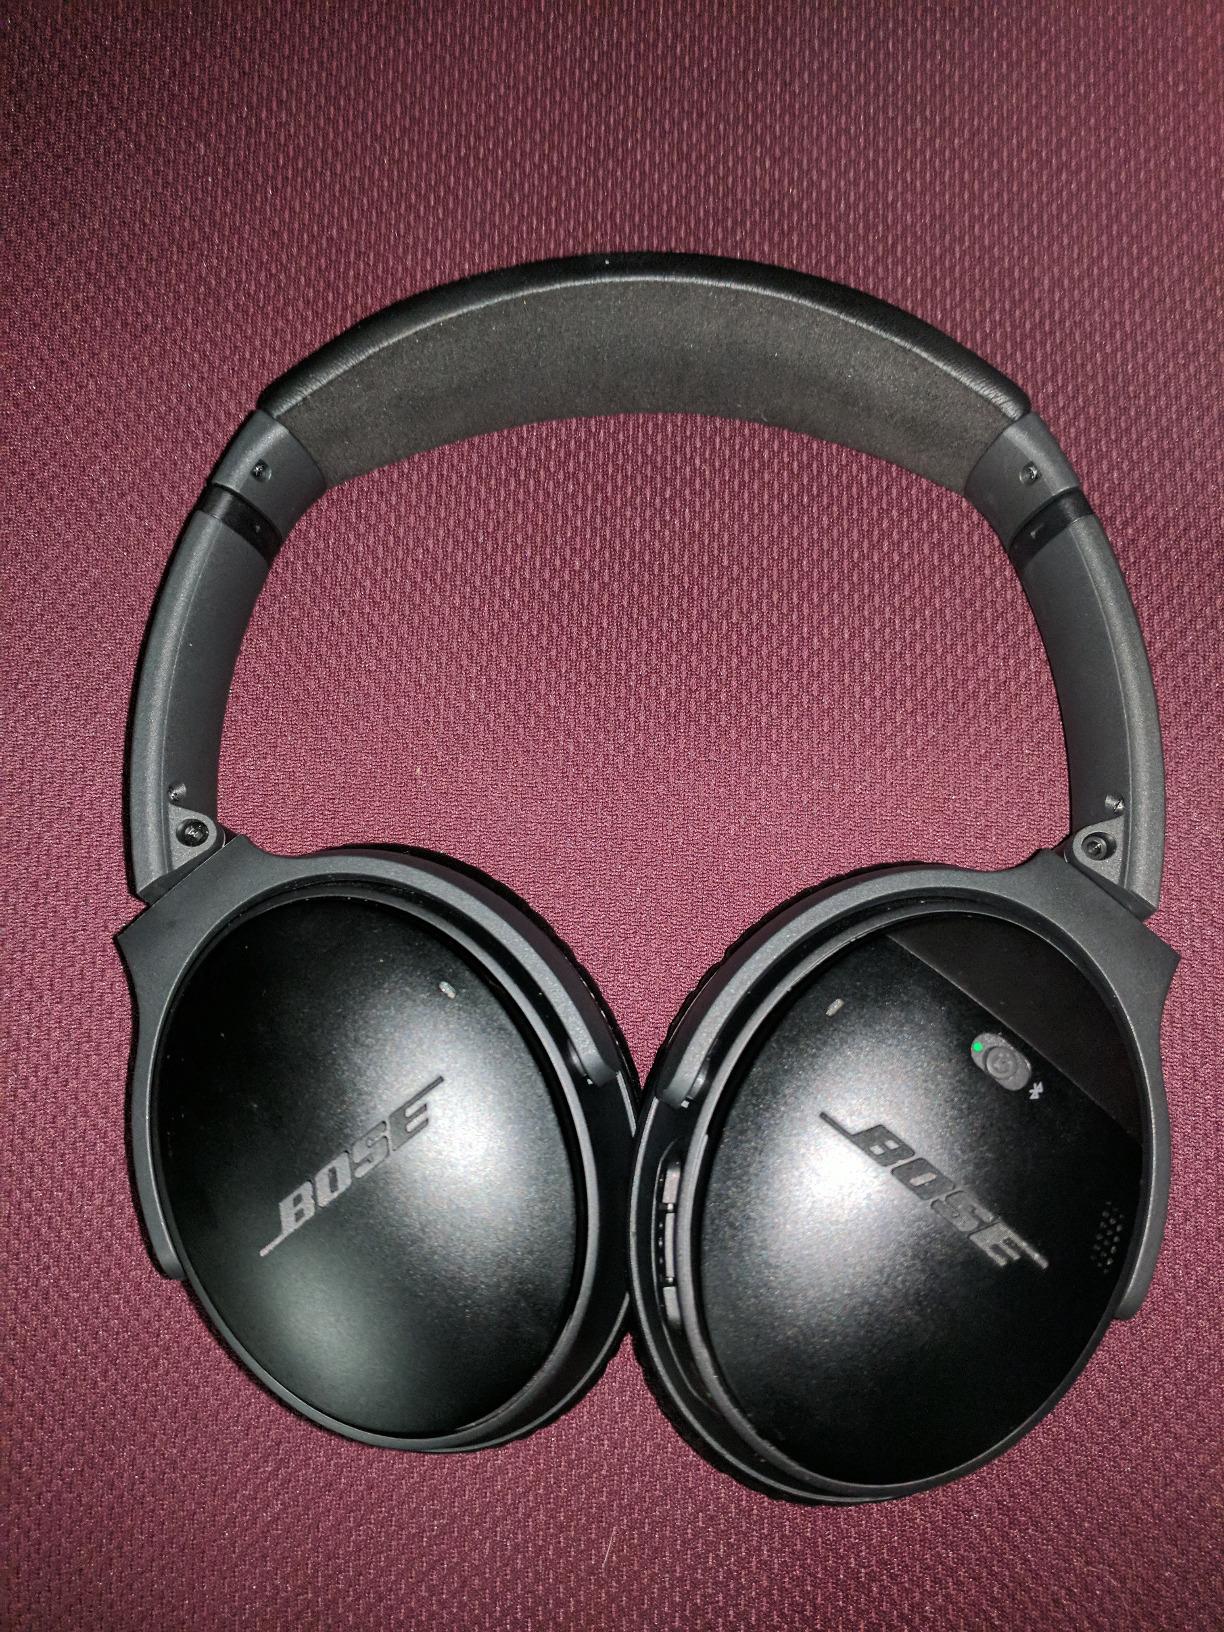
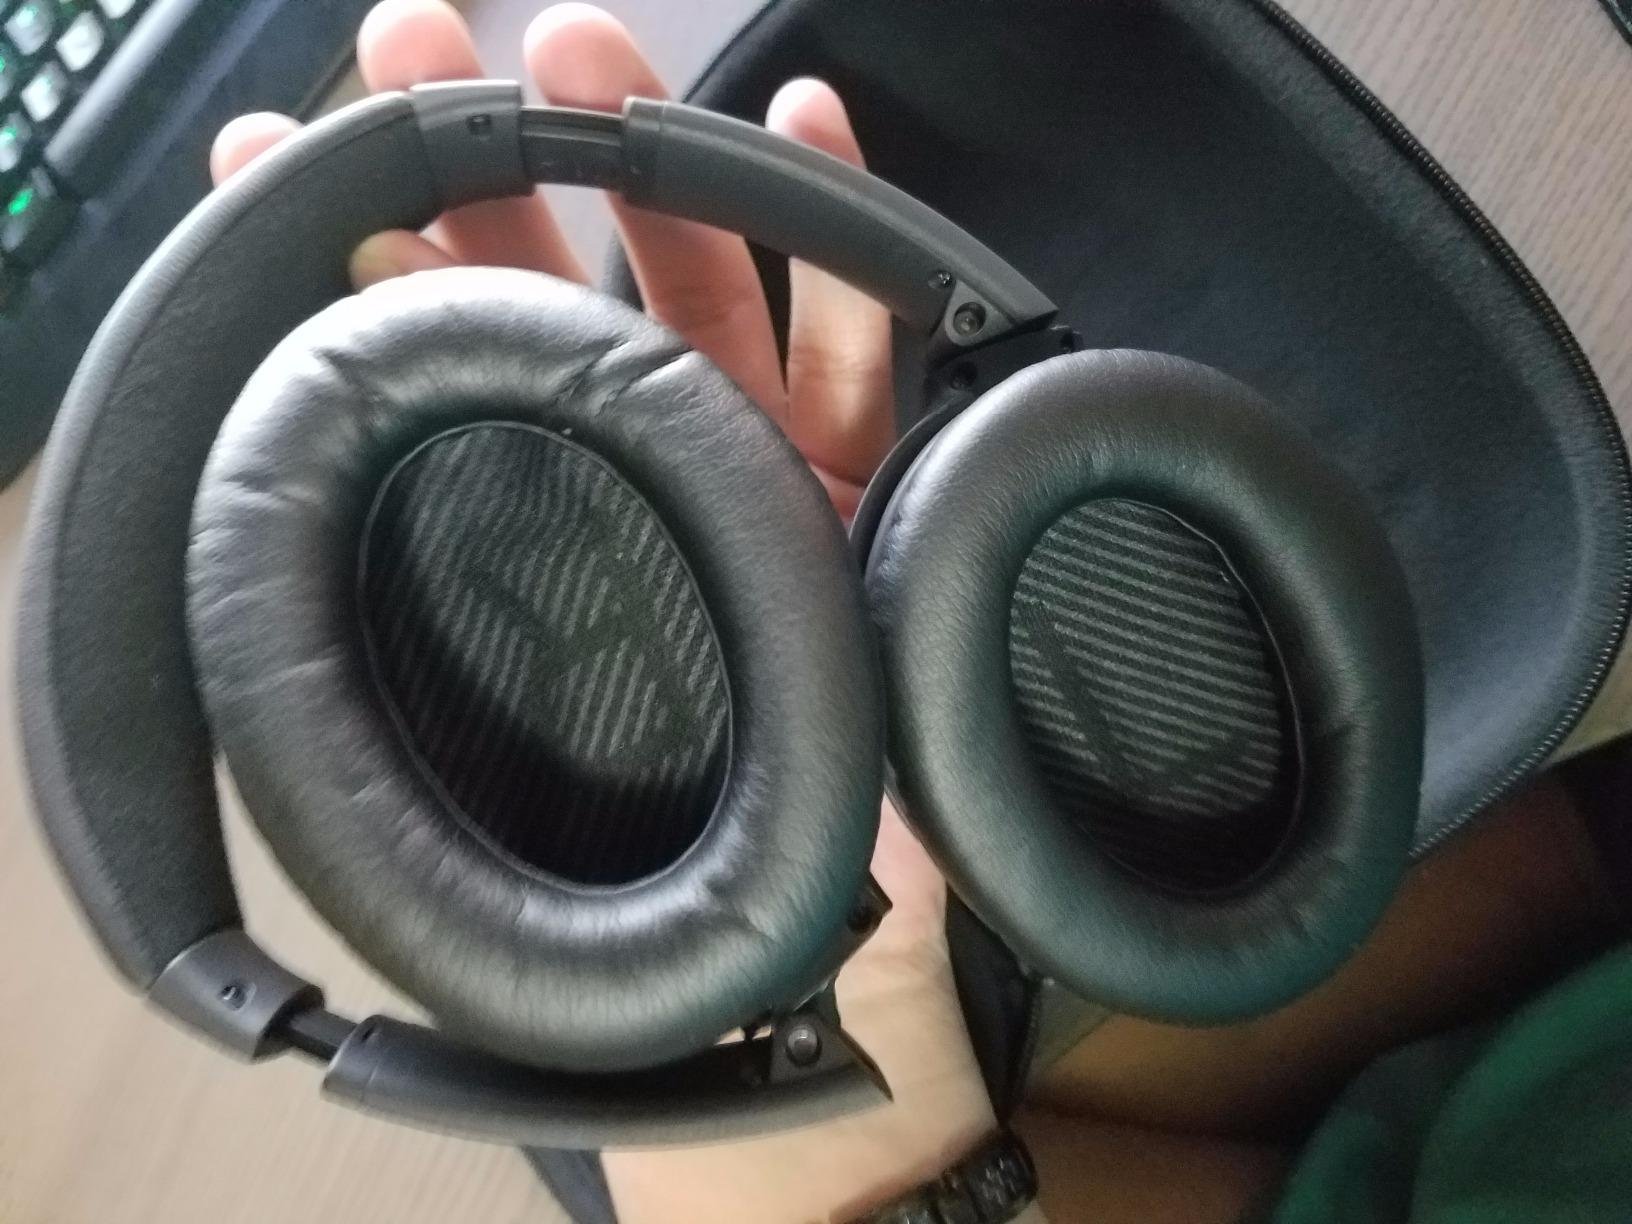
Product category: headphones
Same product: yes